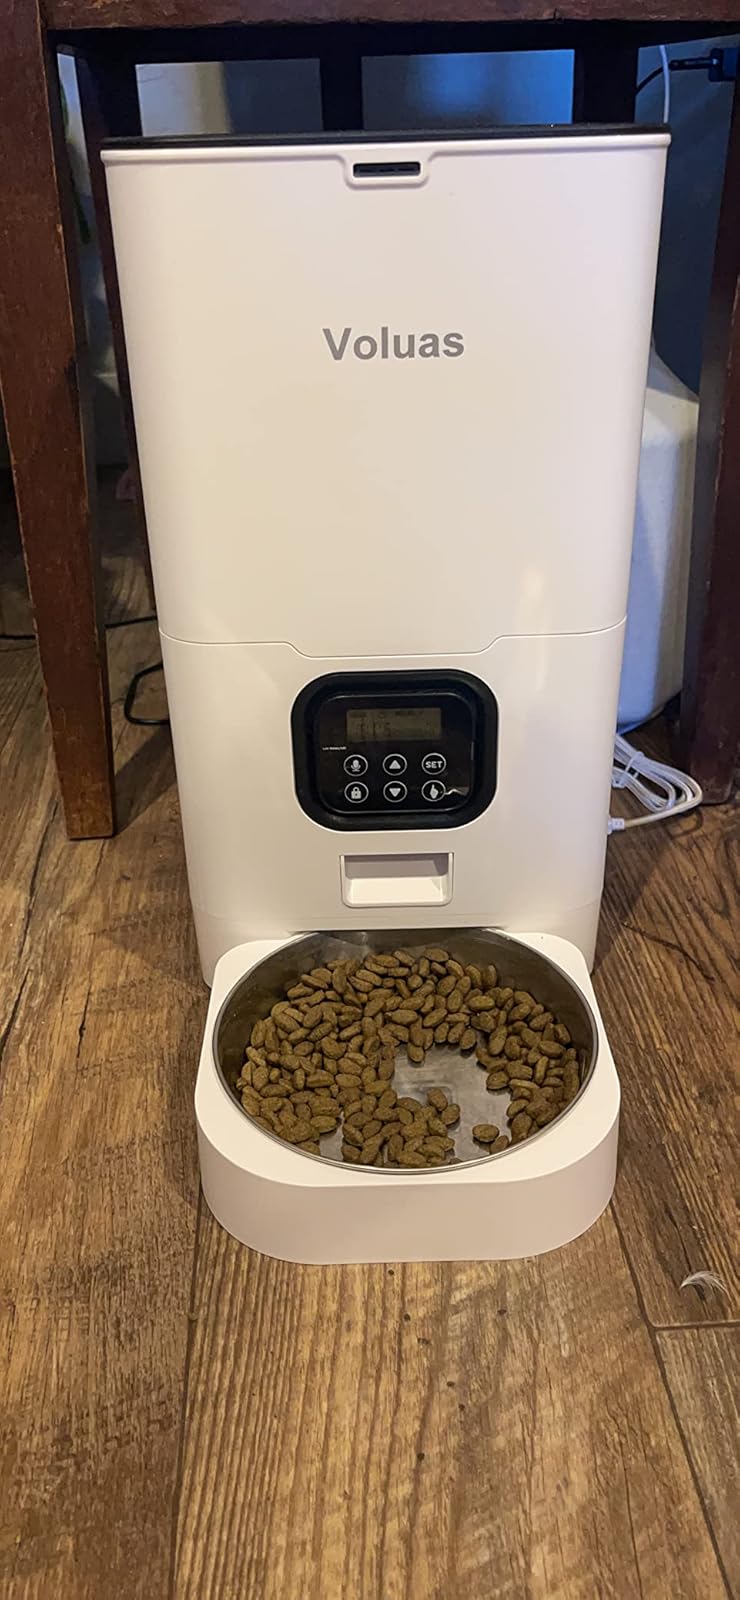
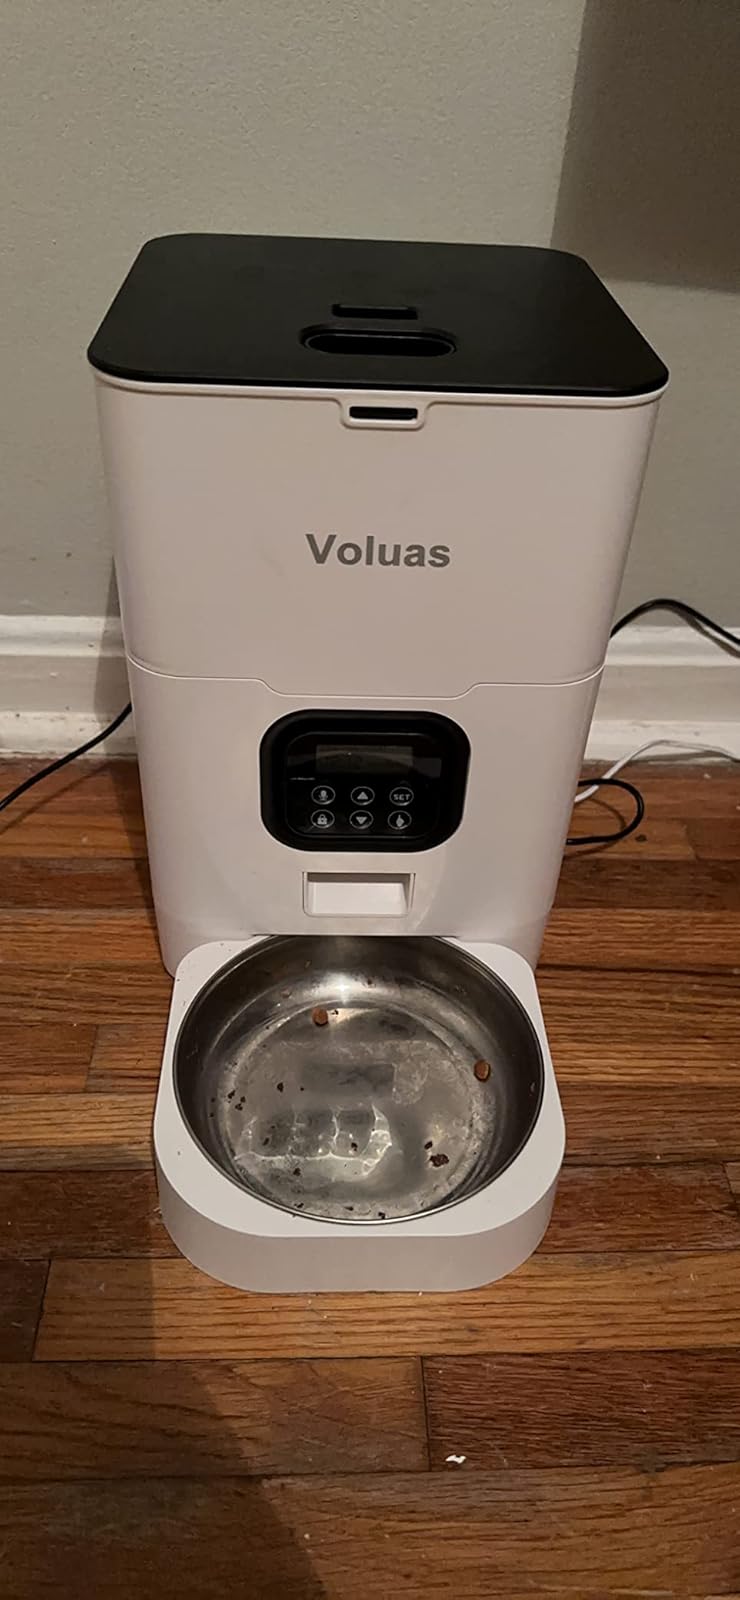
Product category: items_feeder
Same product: yes